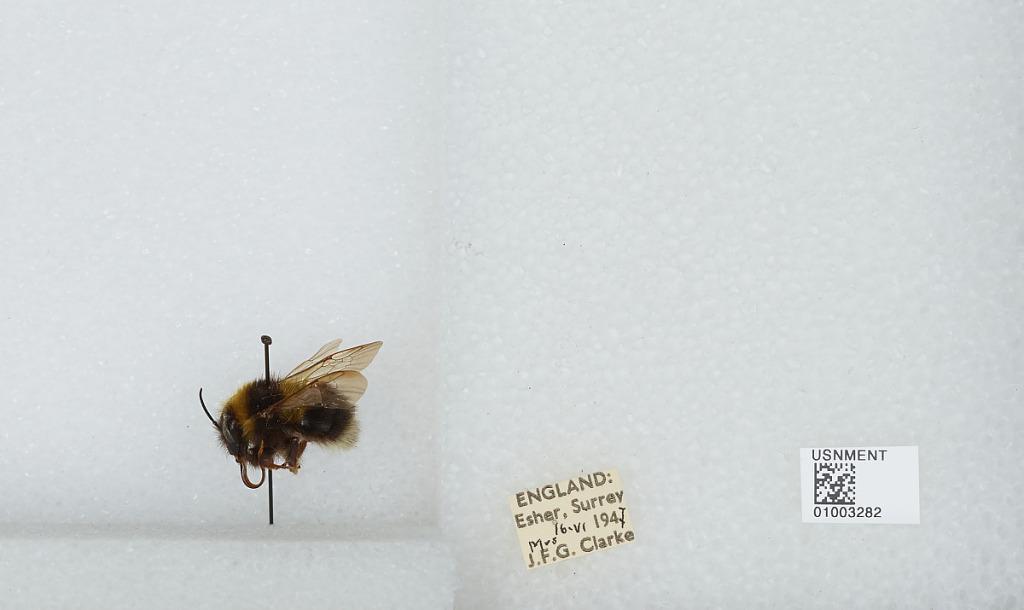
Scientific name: Bombus (Megabombus) hortorum (Linnaeus)
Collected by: J. Clarke
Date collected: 1947-6-16
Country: United Kingdom
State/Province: England
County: Surrey
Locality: Elmbridge; Esher
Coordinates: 51.3692, -0.365